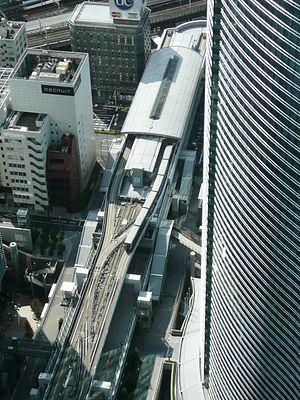
La New Transit Yurikamome, est une ligne de métro automatique sur pneus entièrement aérienne à Tokyo au Japon. Elle relie l'île de Toyosu au sud-est à la ligne Yamanote, pas loin du quartier de Ginza, en passant par la zone d'îles artificielles d'Odaiba. Cette ligne de 14,7 km a la particularité d'effectuer un virage de trois quarts de tour sur un pont en spirale avant de traverser le grand pont suspendu Rainbow Bridge.